Kukadi River

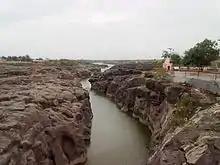
The Kukadi River in Takali Haji

Kukadi River (alternate spelling: Kukdi) is a river of Maharashtra, India, a tributary of the Ghod River. Its origin is near Kukdeshwar, where Lord Mahadeva's ancient temple is situated on the origin of Kukadi River. Several notable temples lie on its banks including the Vigneshwara Temple, Ozar and Malanga Devi temple. The Yedgaon Dam dams the river, creating an artificial lake. During the months when it is visible, the riverbed is considered to be a wonder of nature, characterized by rock erosion from water movement and gorges that are gouged with large potholes. Folk tales abound about the river. The river valley is characterized by grape vineyards.